Bickley railway station

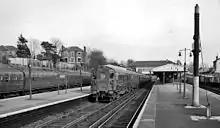
View eastwards towards Swanley, in 1961

The station was opened as Southborough Road by the London, Chatham and Dover Railway (LCDR), on the Chatham Main Line, firstly from the west (London-bound) from Bromley on 5 July 1858. On 3 December 1860, the line from the east completed the link between Victoria and ; later, in 1861, in was extended to Dover and .